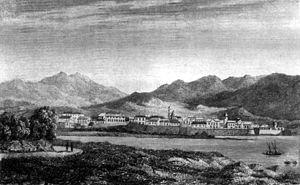
Ajaccio est une commune française, préfecture du département de la Corse-du-Sud, préfecture de la Corse et siège de la collectivité territoriale de Corse. Son aire urbaine comptait 106 488 habitants en 2016, la plus grande de l'Île. Ajaccio est située sur la côte ouest de la Corse, à 390 km de Marseille.